George Murray, 6th Duke of Atholl

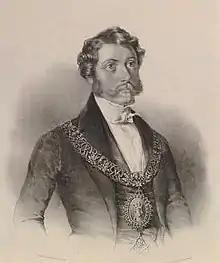
George Murray, 6th Duke of Atholl

George Augustus Frederick John Murray, 6th Duke of Atholl, (20 September 1814 – 16 January 1864) was a Scottish peer, important landowner, and freemason.